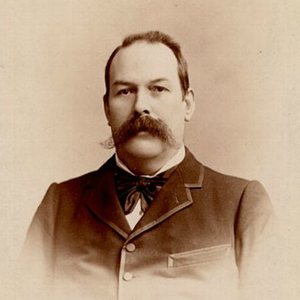
Matane est une ancienne circonscription électorale québécoise. À la suite de la réforme de la carte électorale de 2011, la circonscription de Matane a fusionné avec celle de Matapédia pour former la circonscription de Matane-Matapédia.
Louis-Félix Pinault, né le 9 novembre 1852 à Rimouski et mort le 10 décembre 1906 à Ottawa, est un homme politique québécois qui fut député à l'Assemblée législative du Québec et militaire qui participa à la campagne du Nord-Ouest.